Ferenc Karinthy

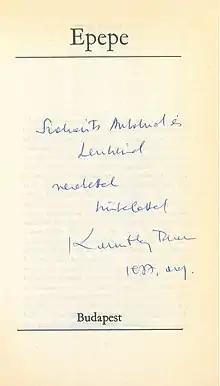
"Epepe"

"Epepe", written in 1970, is the most well-known of Karinthy's novels to be translated into English, appearing as "Metropole" in 2008.